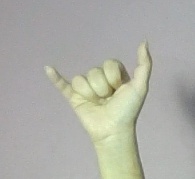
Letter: ya